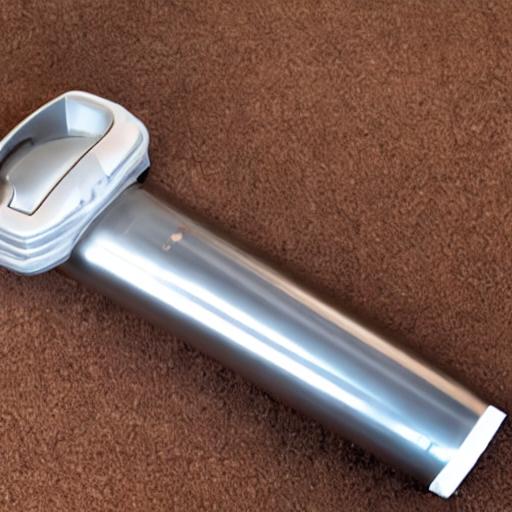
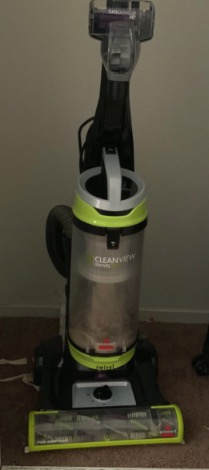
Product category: items_vacuum
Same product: no